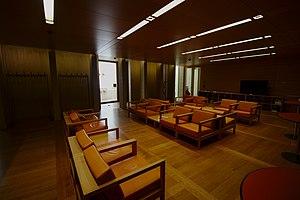
Landtag de la principaut�� de Liechtenstein �� Vaduz (b��timent connu comme $«